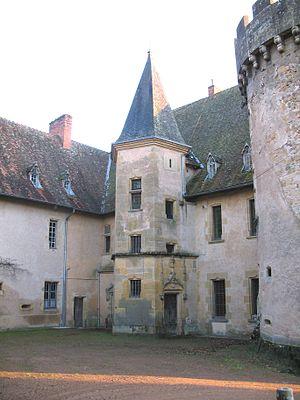
Le château du Banchet ou château de la Magdeleine est un ancien château fort, reconstruit en partie au XVᵉ siècle et restauré au XIXᵉ siècle, centre de la seigneurie du Banchet, qui se dresse sur la commune de Châteauneuf dans le département de Saône-et-Loire, en région Bourgogne-Franche-Comté.